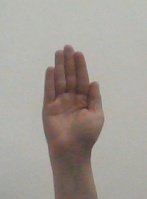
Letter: seen